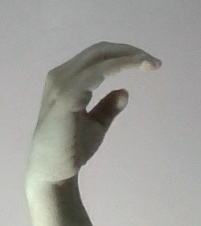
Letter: jeem